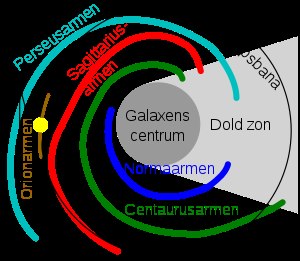
Solsystemet / Solsystemet i galaksen
Solsystemets position i Mælkevejs galaksen. Det tager Solsystemet mindst 225 millioner år om at komme rundt om galaksens centrum der er et Sort hul.
Solsystemet består af Solen og de himmellegemer som den binder til sig gennem sin gravitation. Solsystemet har sin oprindelse i et gravitationelt kollaps af en gigantisk gas- og støvsky for 4,6 milliarder år siden.